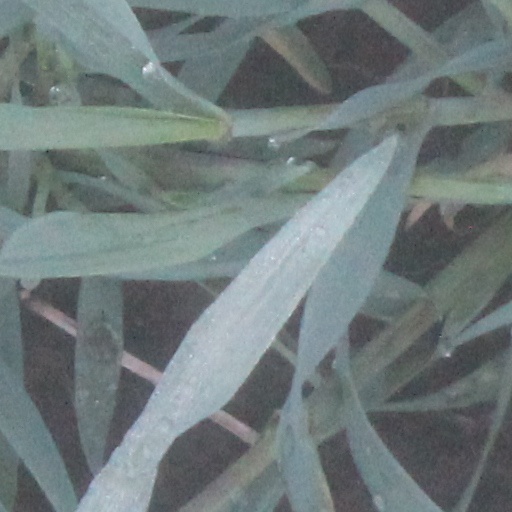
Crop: wheat